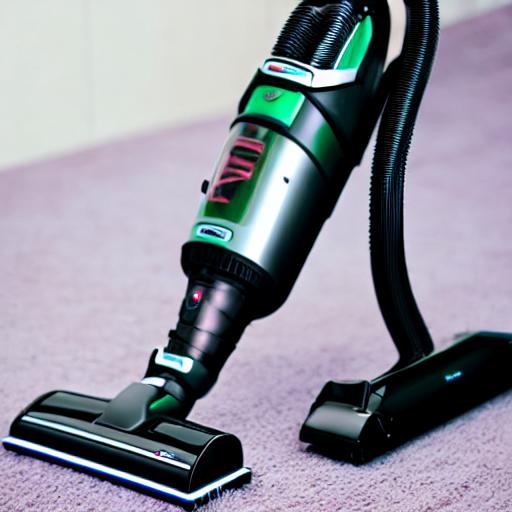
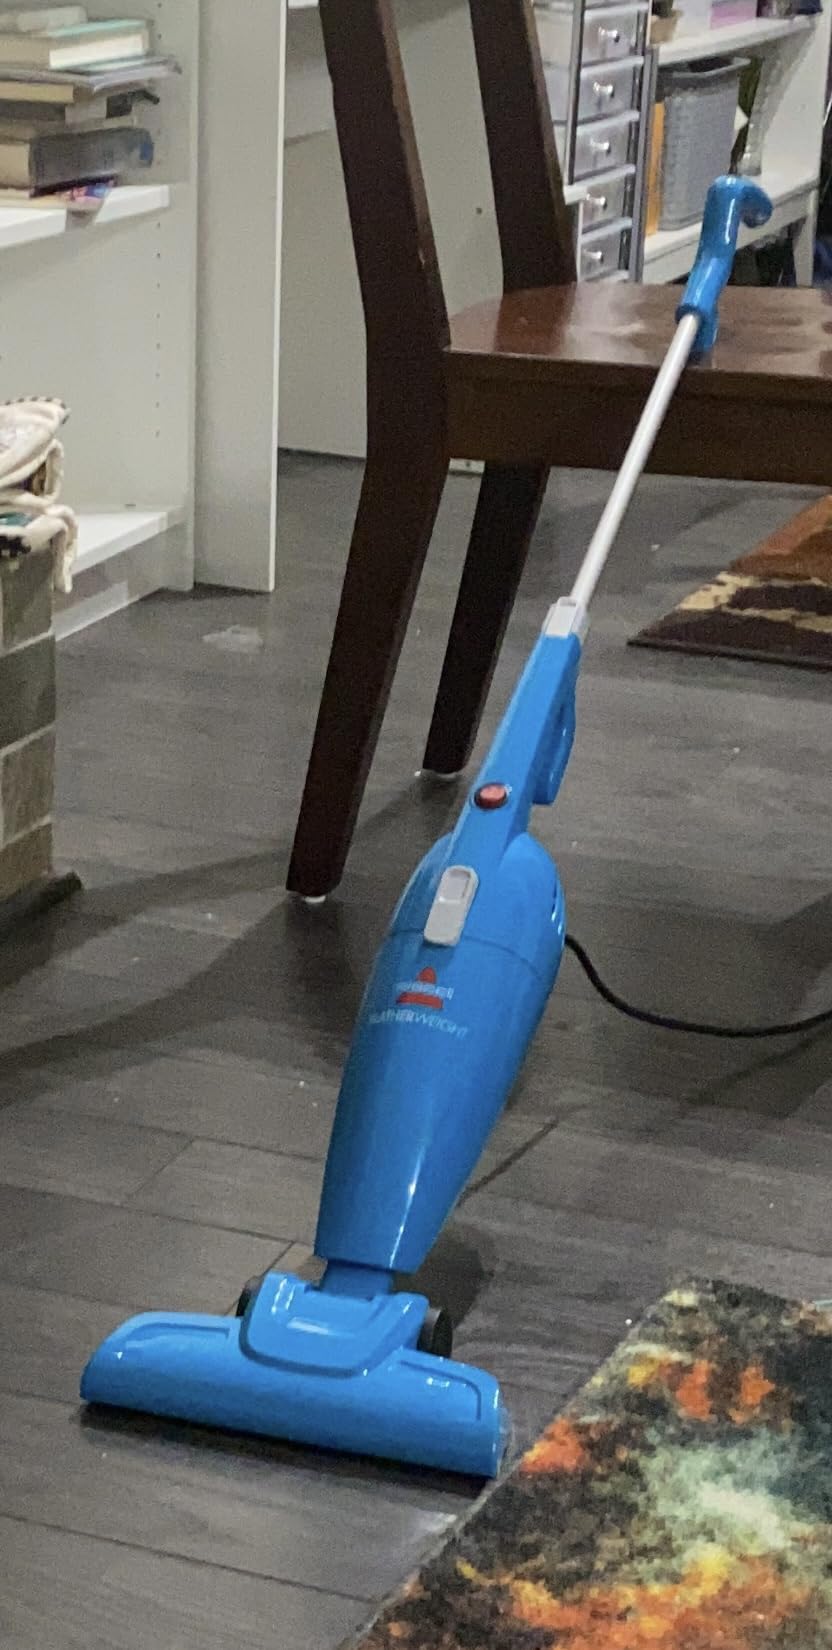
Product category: items_vacuum
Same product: no